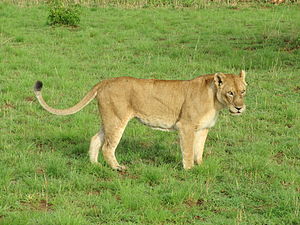
Congoløve
Hun i Murchison Falls
Hun i Murchison Falls
Congoløve eller nordøstlige Congoløve, også kendt som Uganda løve, blev foreslået som en løve underart fra det nordøstlige Belgisk Congo og den vestlige del af Uganda.